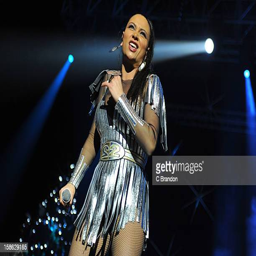
person performs on stage at invention